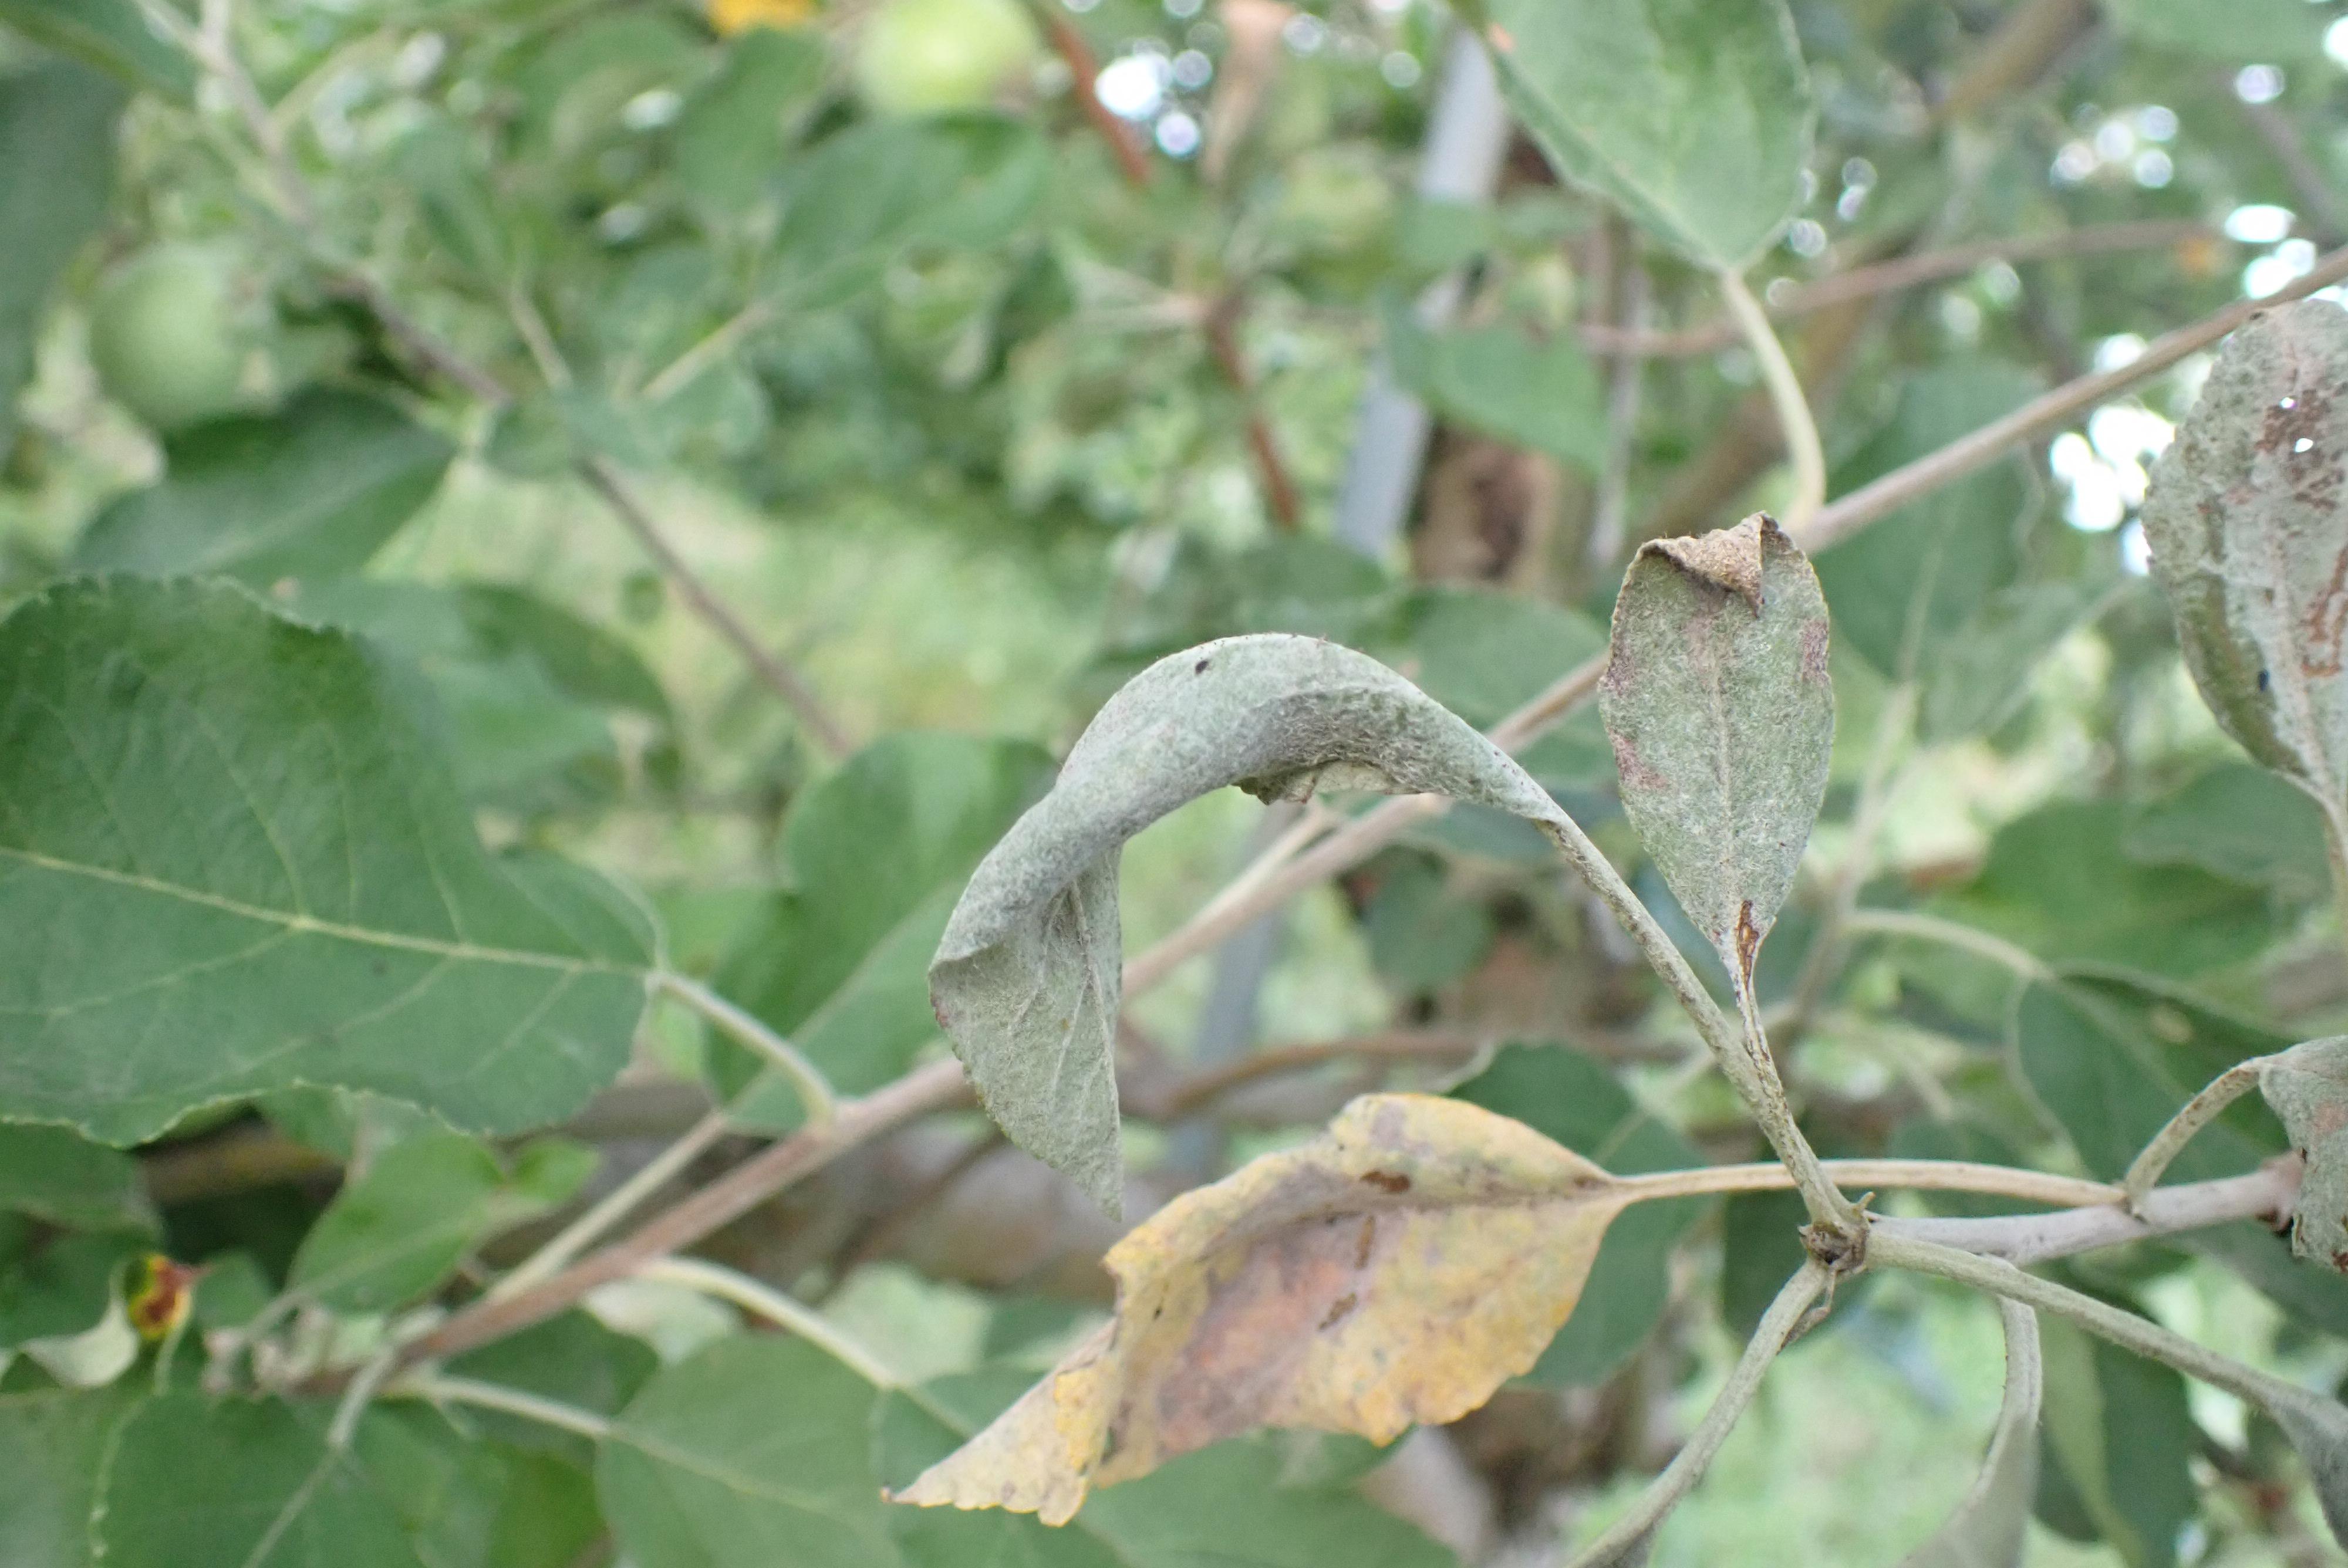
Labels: powdery_mildew, complex